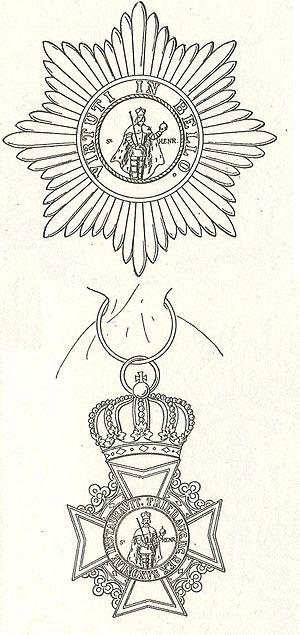
L’ordre militaire de Saint-Henri est un ordre militaire du Royaume de Saxe, créé le 7 octobre 1736 par Auguste III de Saxe, roi de Pologne et électeur de Saxe. C'est le plus ancien ordre militaire de l'Empire allemand.